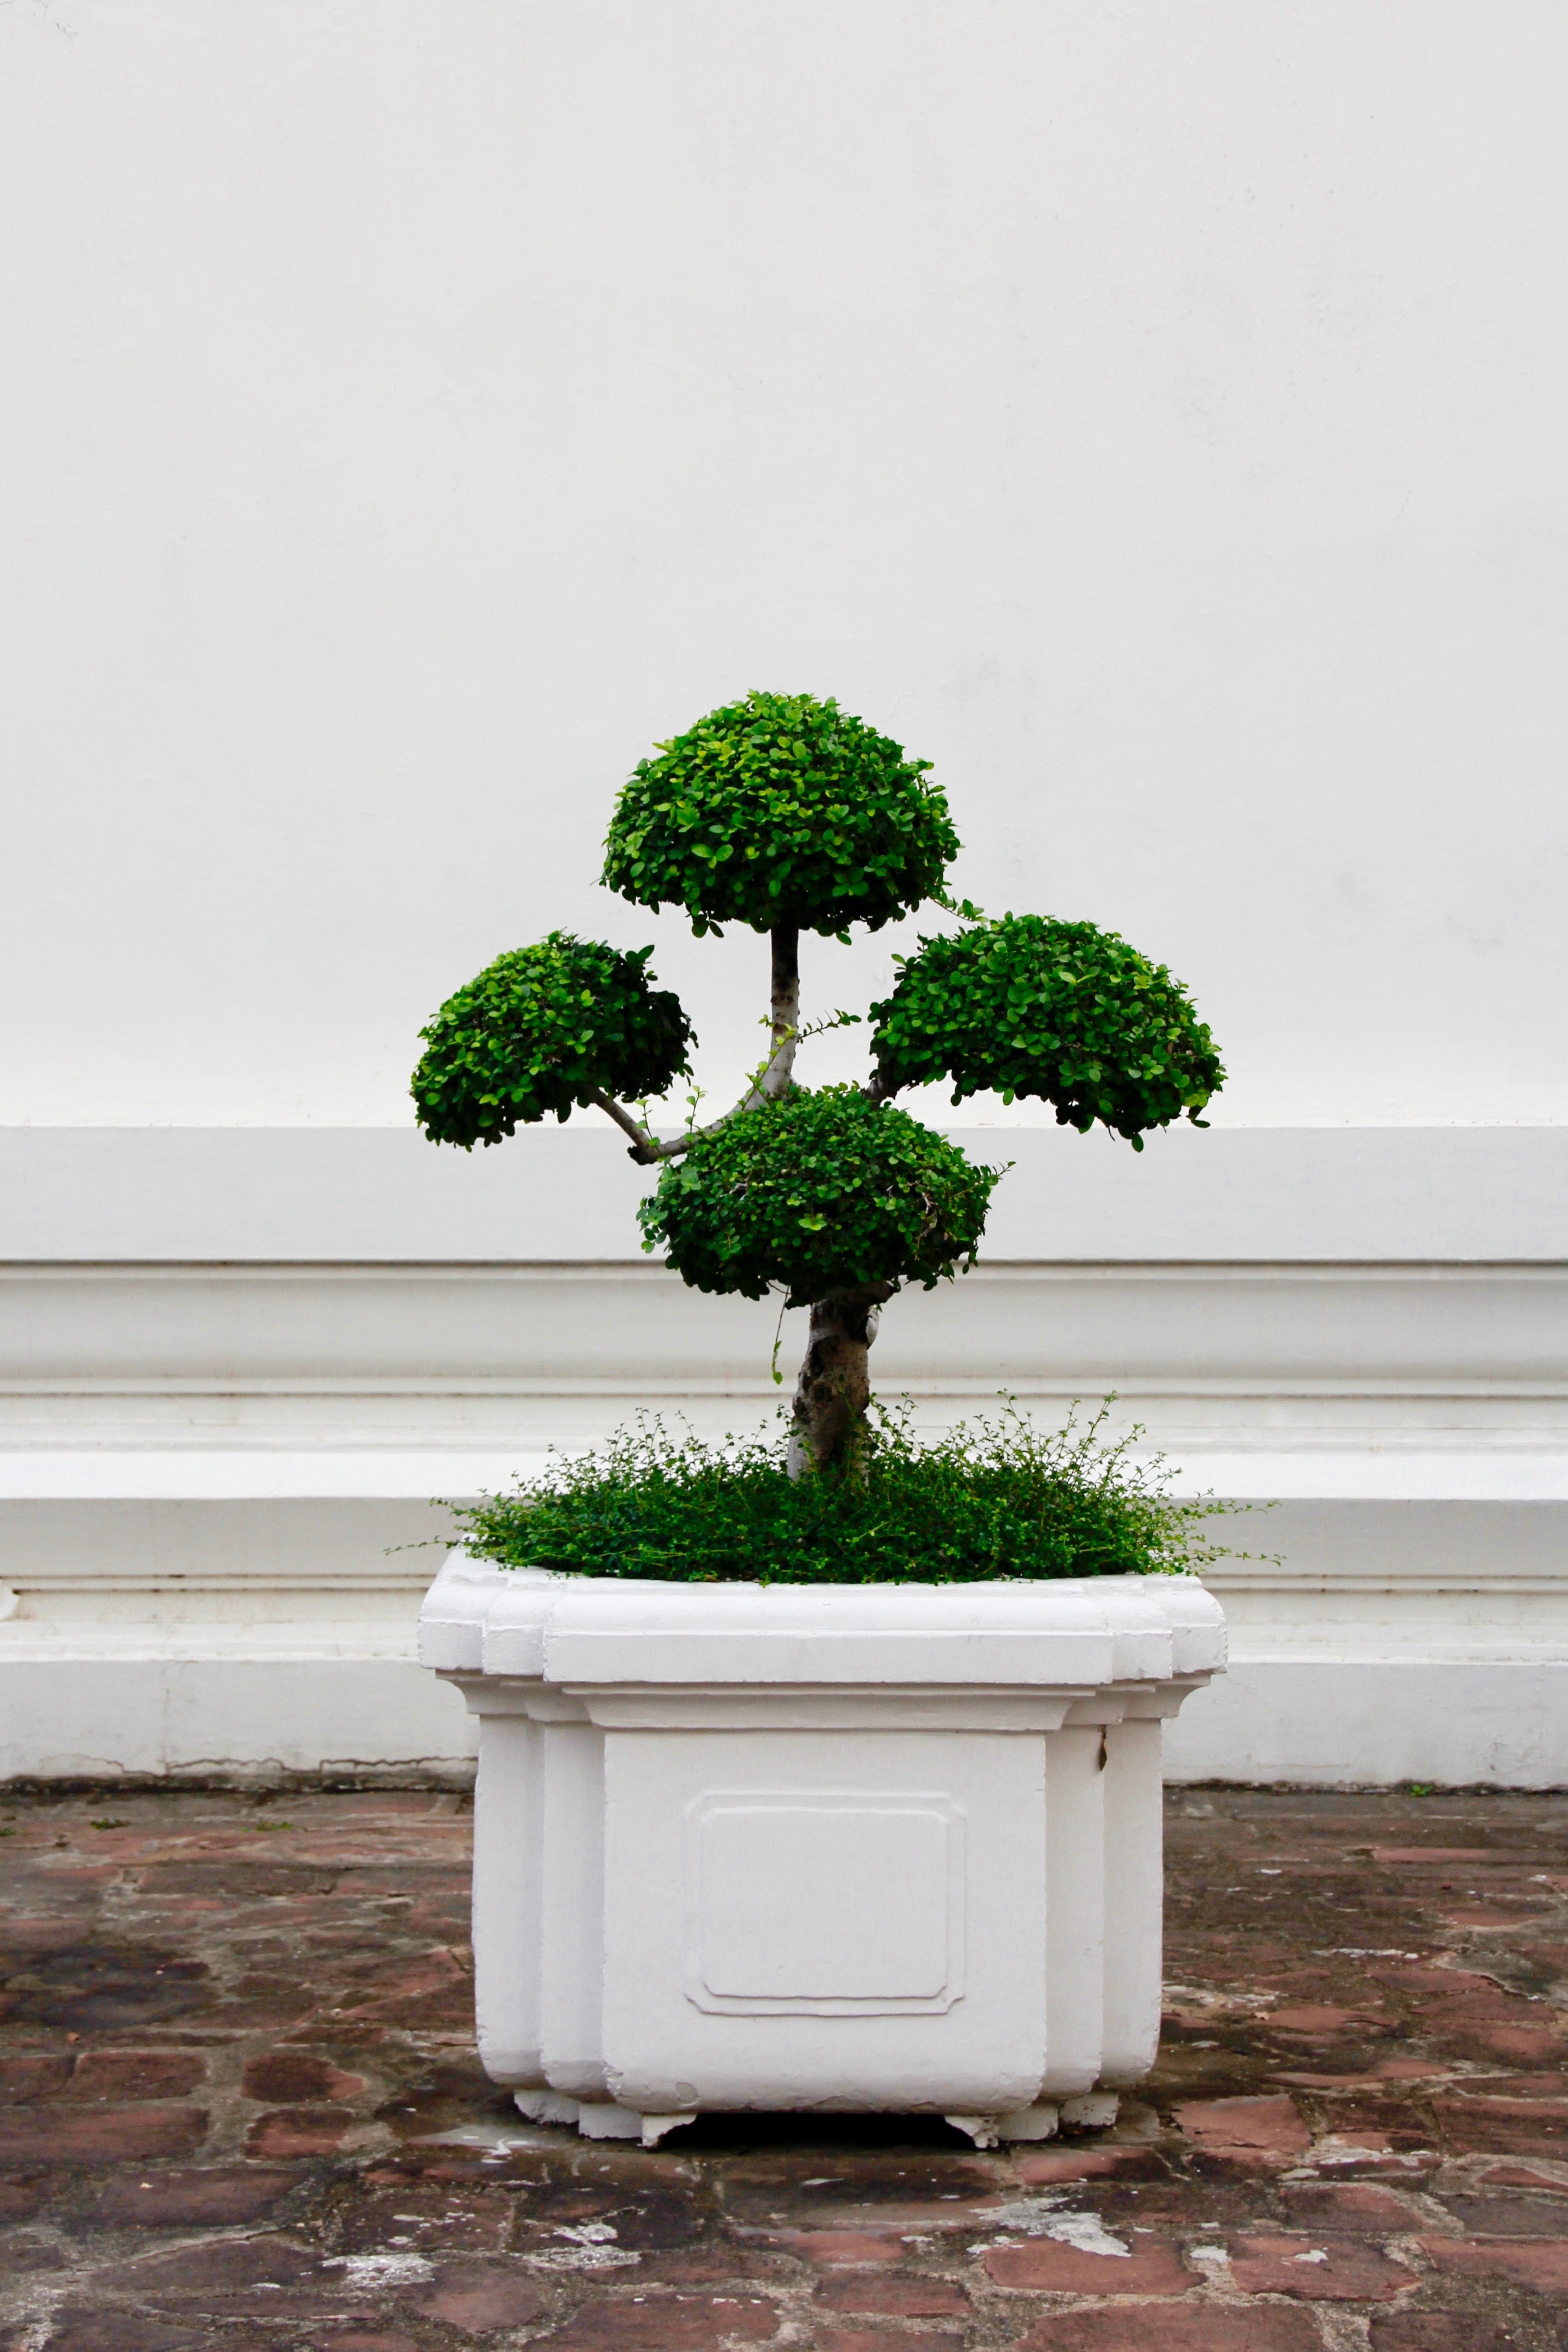
tree, growth, plant, flower, food, green, produce, grow, soil, potted plant, houseplant, leaves, design, shrub, flowerpot, bonsai, sensitive, b umchen, bonsai tree, woody plant